Samir Nasri

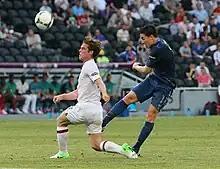
Nasri and Scott Parker at Euro 2012

On 24 August 2011, it was confirmed Nasri had joined Premier League club Manchester City. The transfer fee was priced in the region of £25 million, and the player signed a four-year contract.